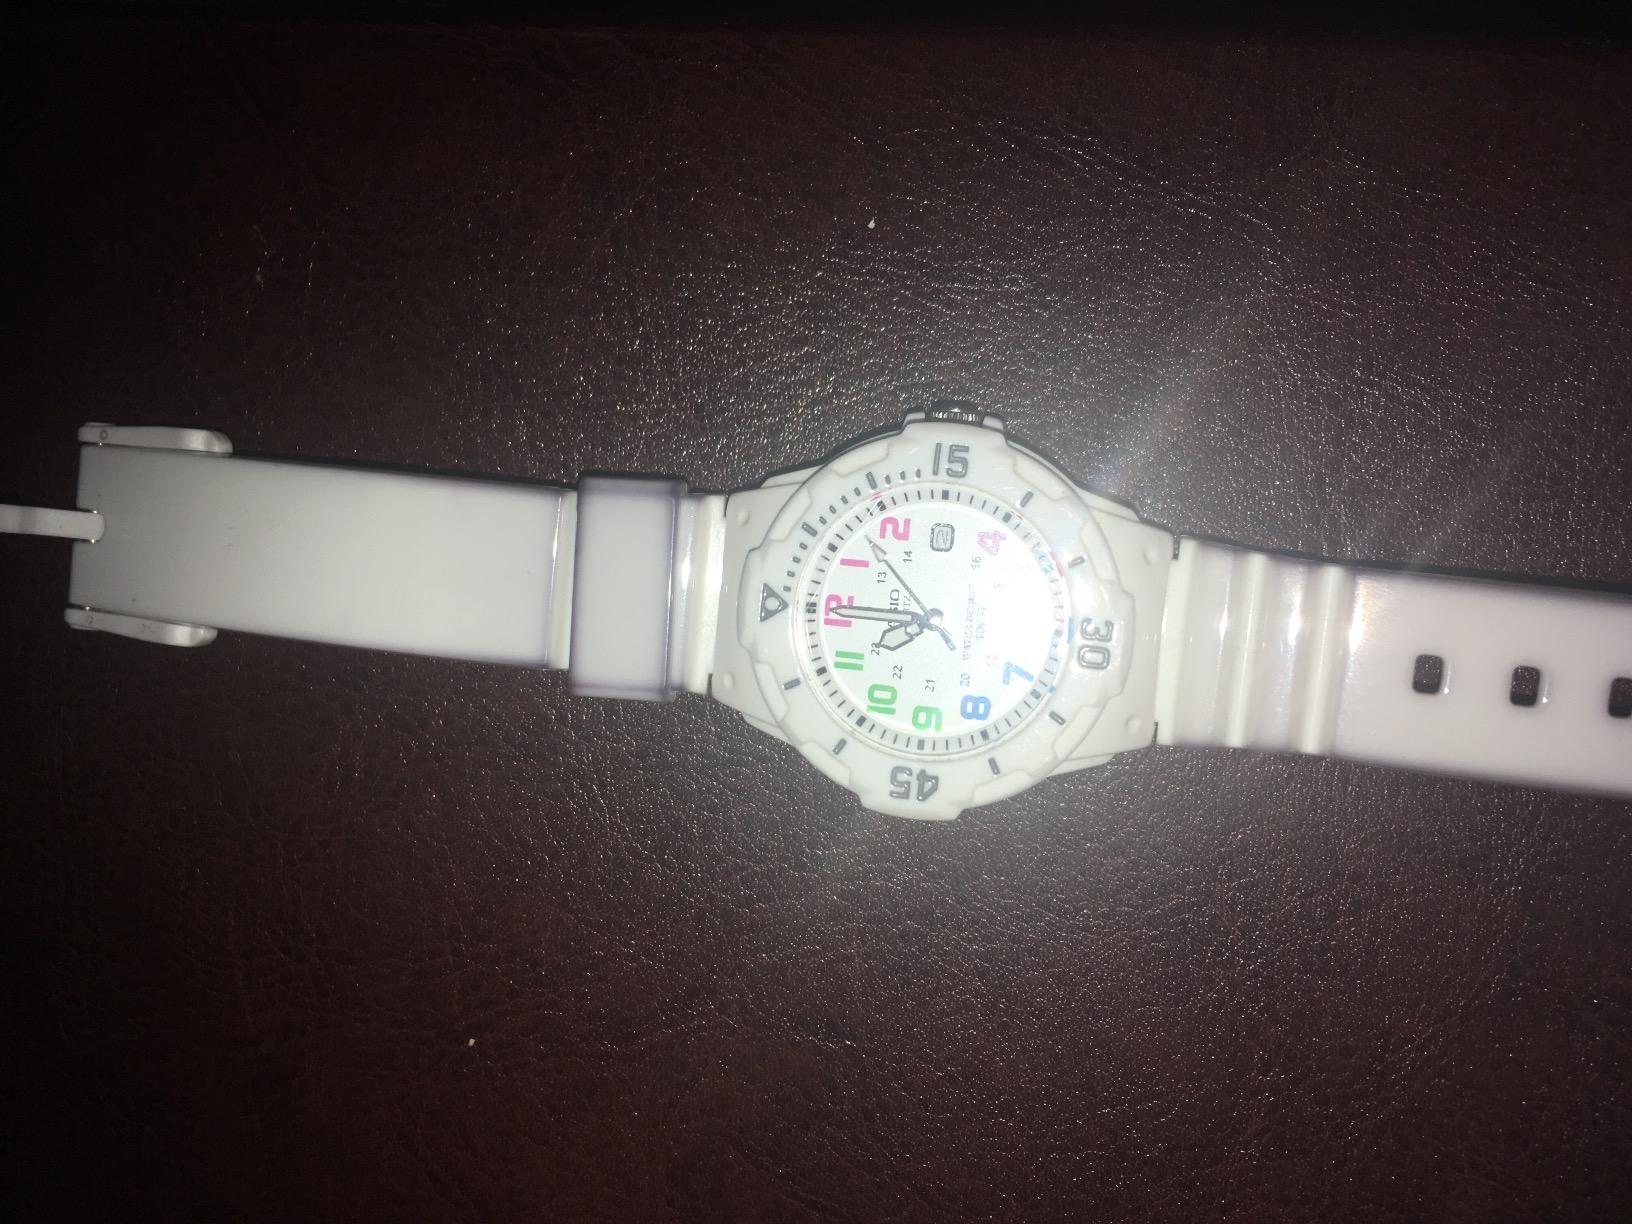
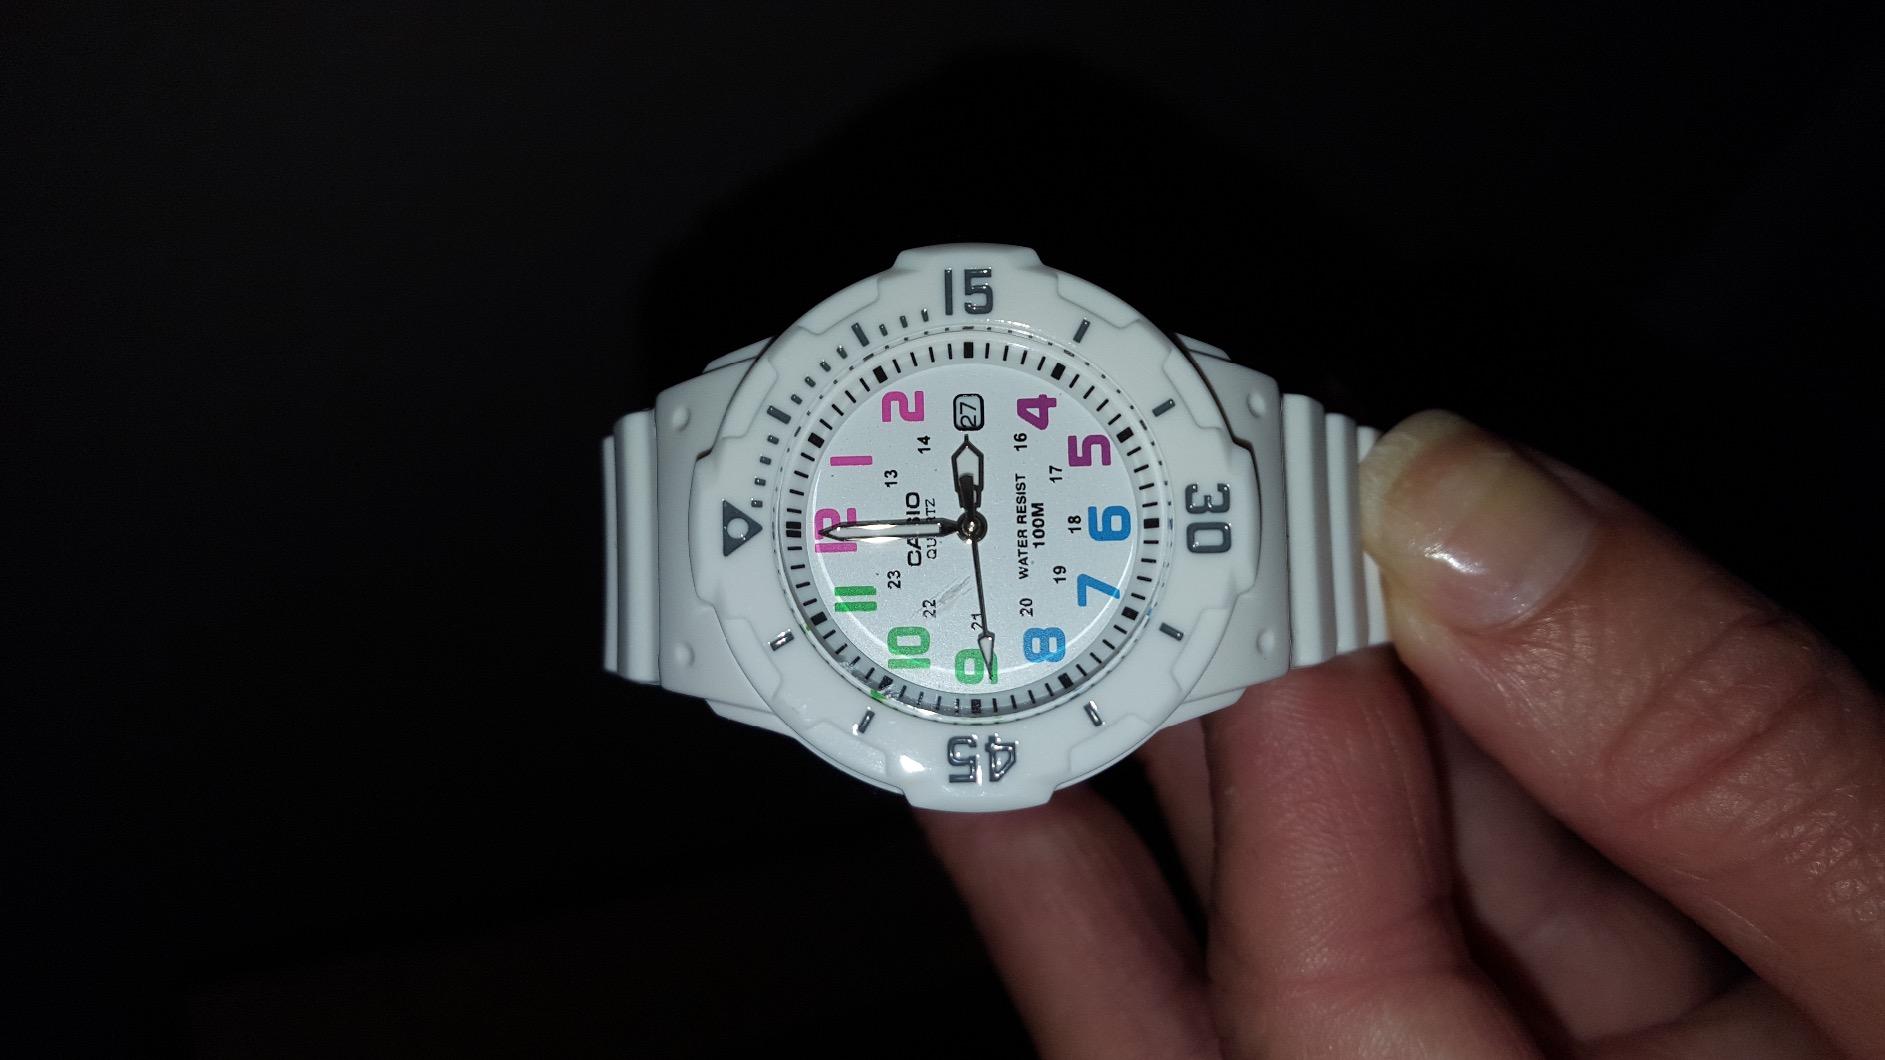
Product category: accessories_watch
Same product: yes